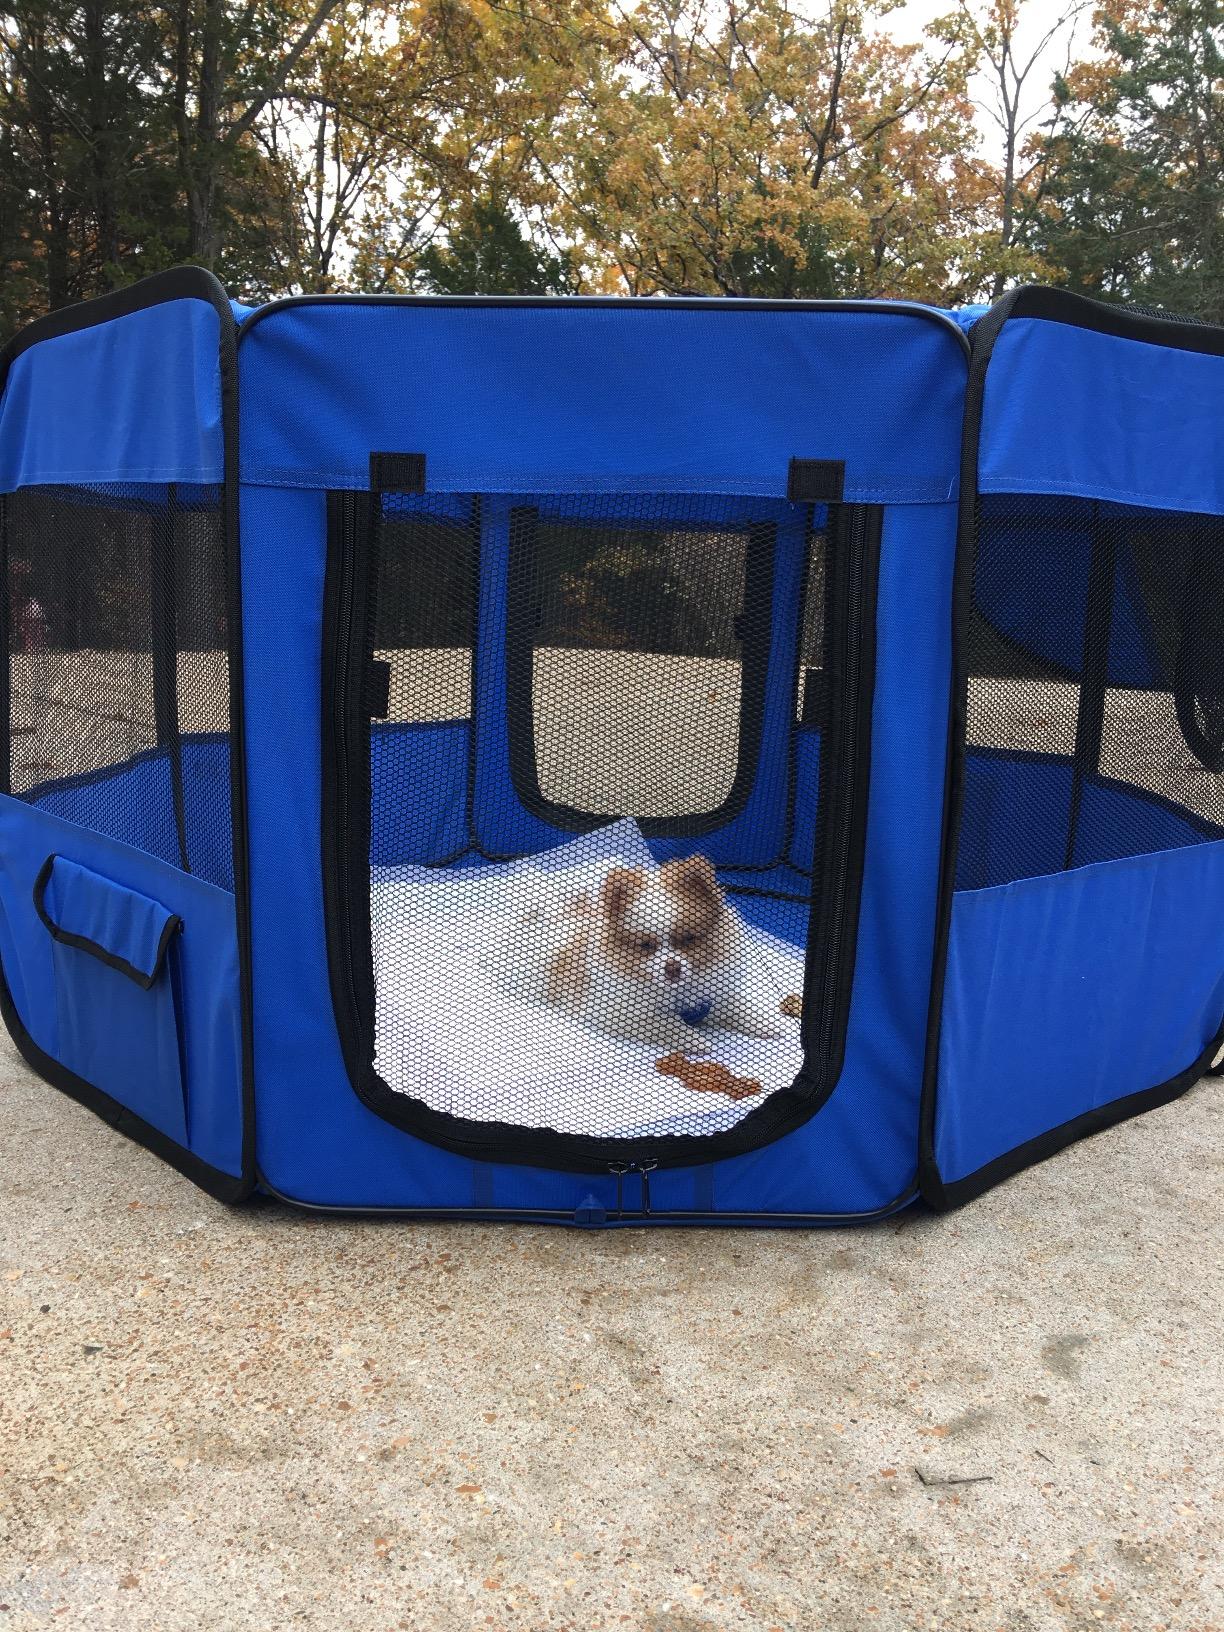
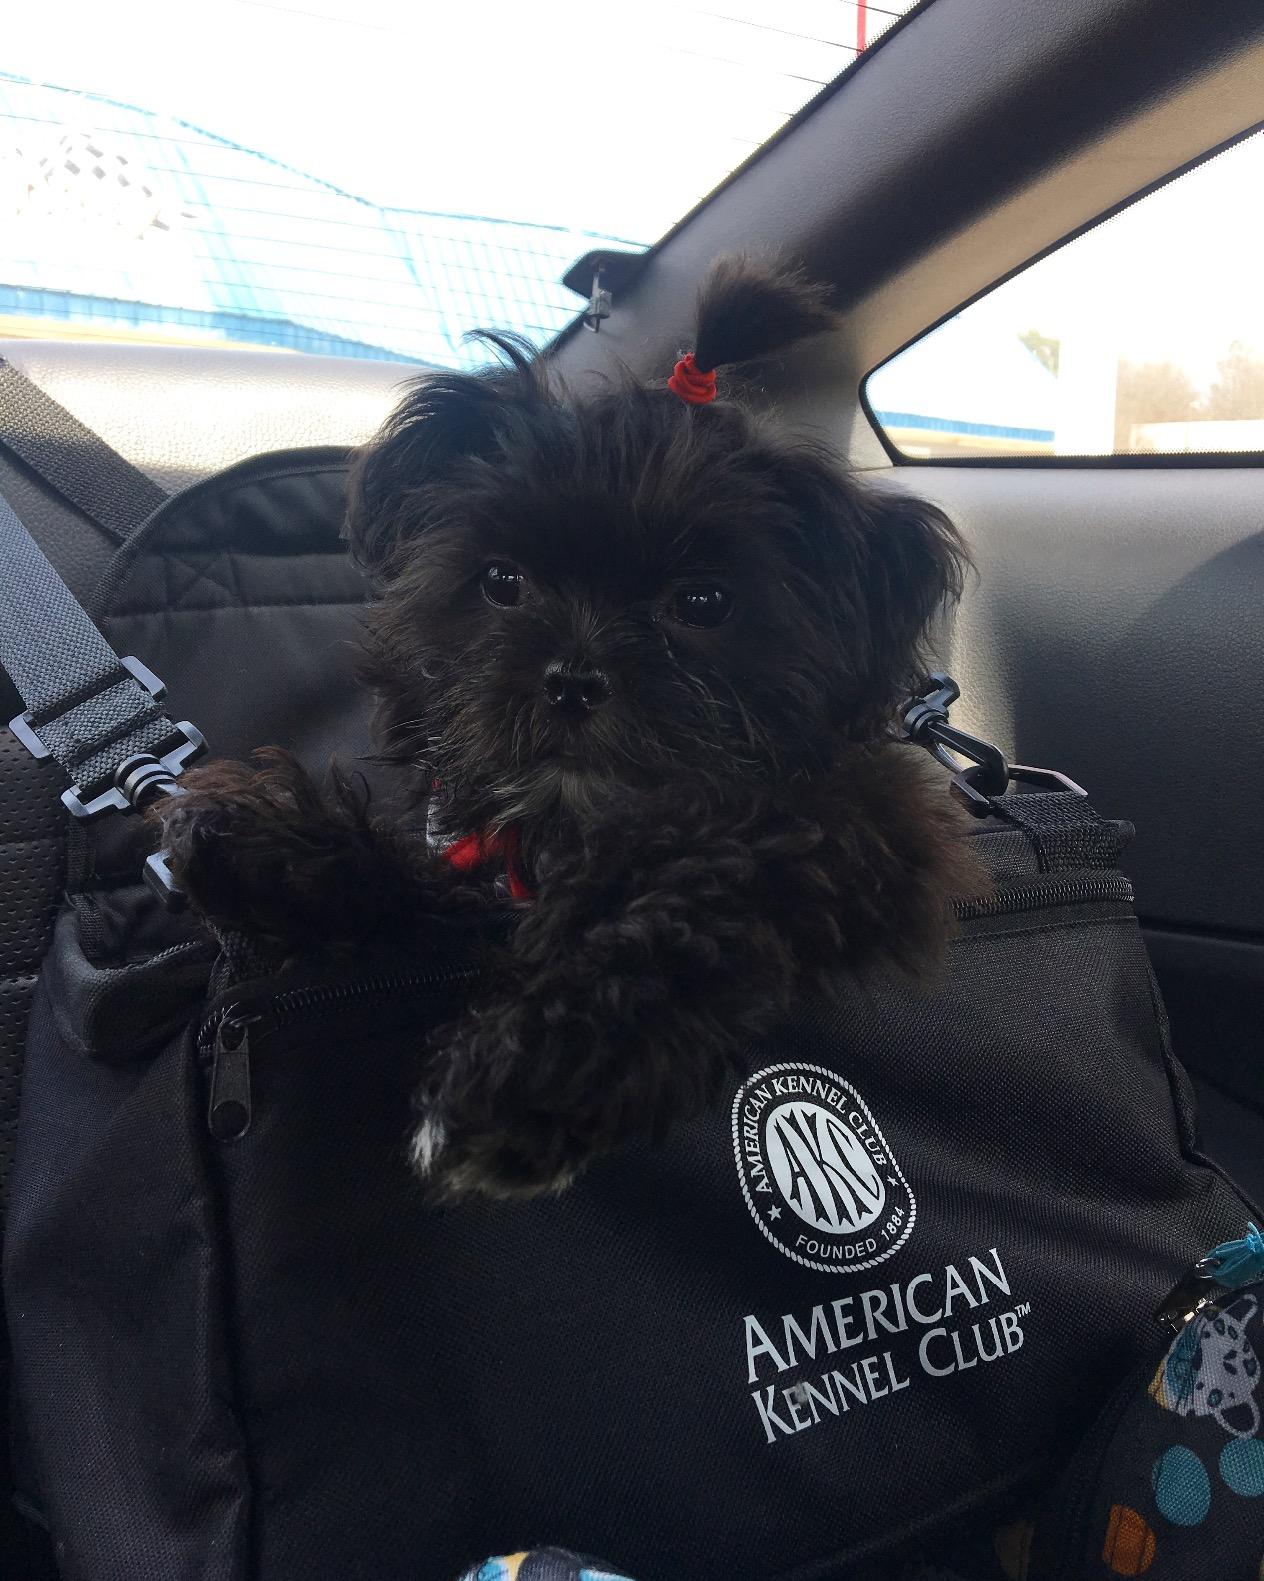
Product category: items_kennel
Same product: no